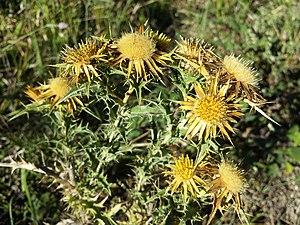
La Réserve de chasse et de faune sauvage de Donzère-Mondragon est une aire protégée située dans la vallée du Rhône, elle comprend le canal de Donzère-Mondragon, sur une vingtaine de km de long, ainsi que ces berges sur lesquelles des remblais ont été déposés sous la forme d'une digue, puis plantés de robiniers faux acacia.